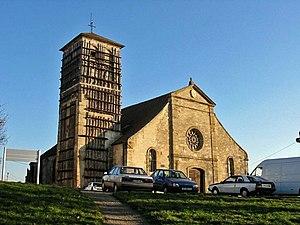
Église de meulan (Yvelines) Photo JH Mora, janvier 2006
Meulan-en-Yvelines est une commune des Yvelines, dans la région Île-de-France, située dans le Vexin français, au confluent avec l'Aubette, sur la rive droite de la Seine, à 16 km environ à l'est de Mantes-la-Jolie.